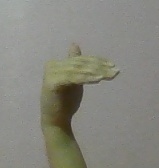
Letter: khaa